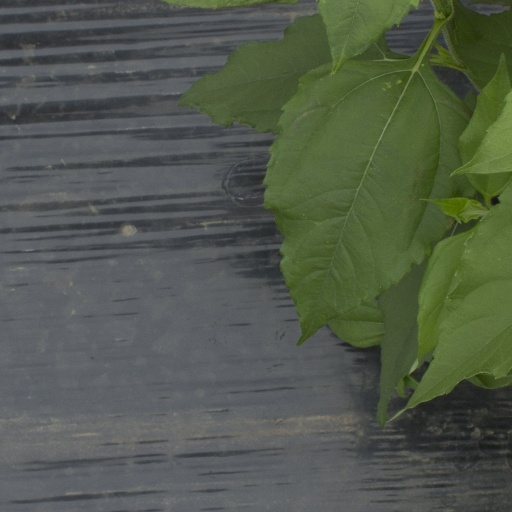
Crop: Jerusalem artichoke